Scottsdale, Arizona

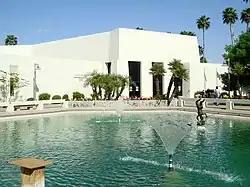
Scottsdale City Hall, designed by Bennie Gonzales

Scottsdale is home to a variety of nightclubs, restaurants, hotels, lounges and bars most notably in the Old-Town district.